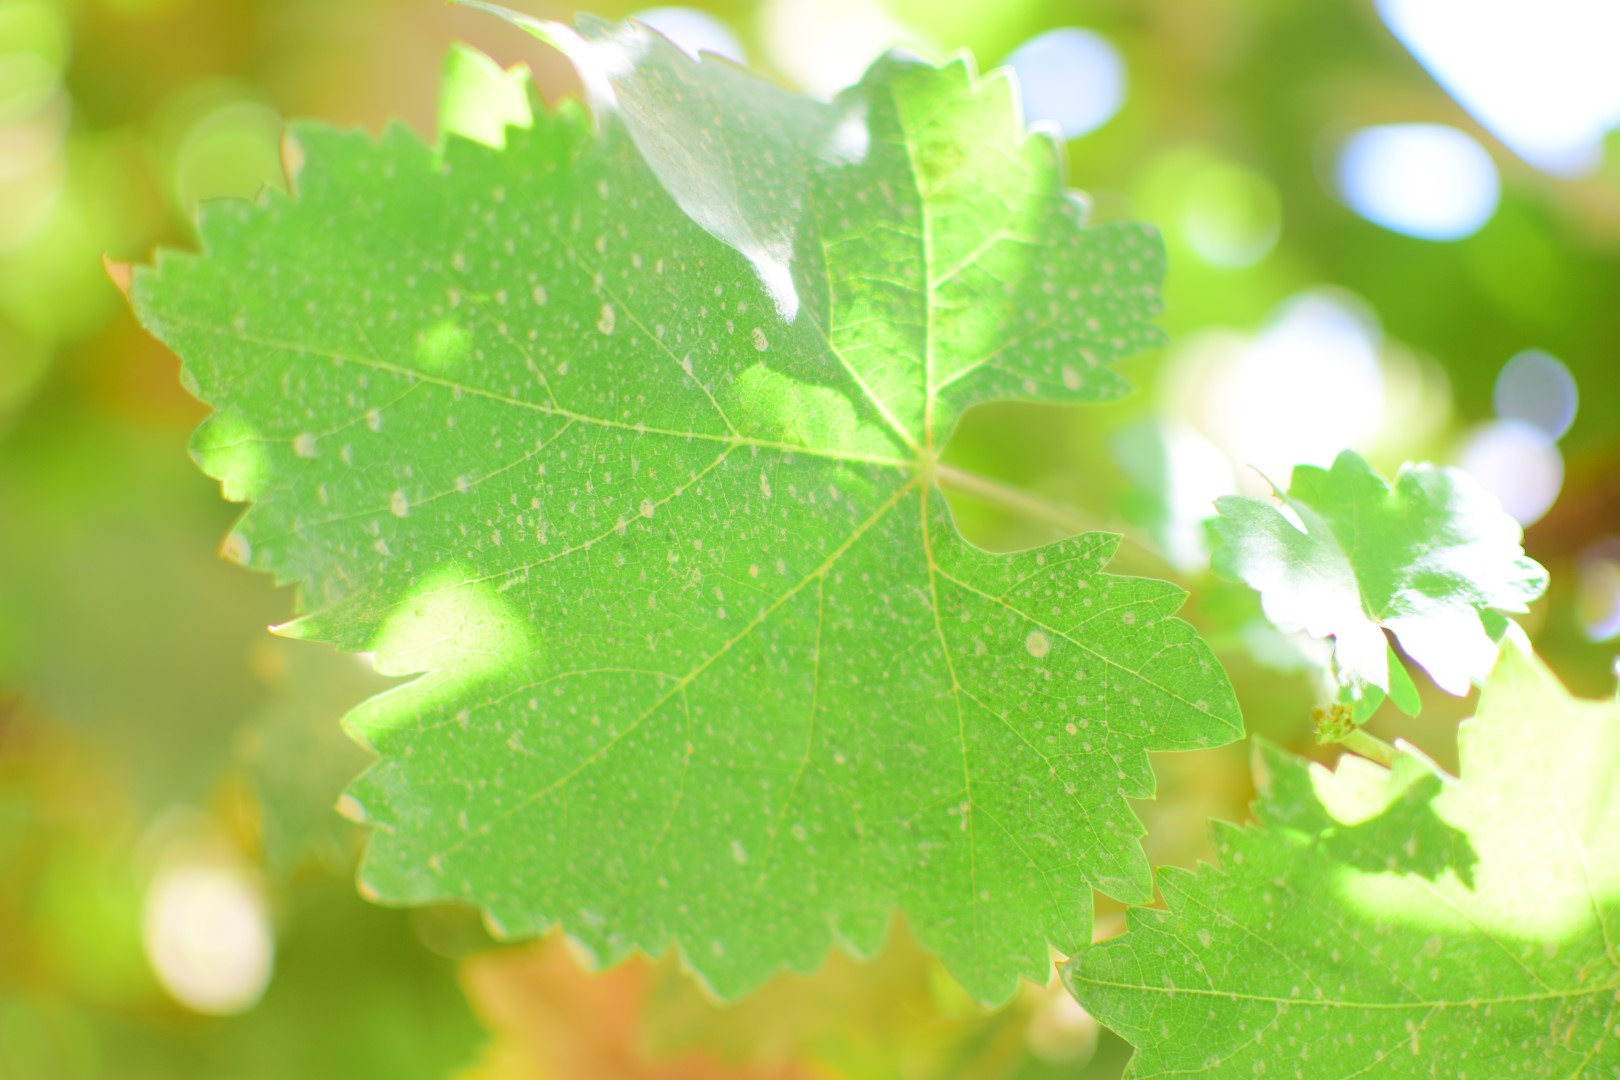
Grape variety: Shdah